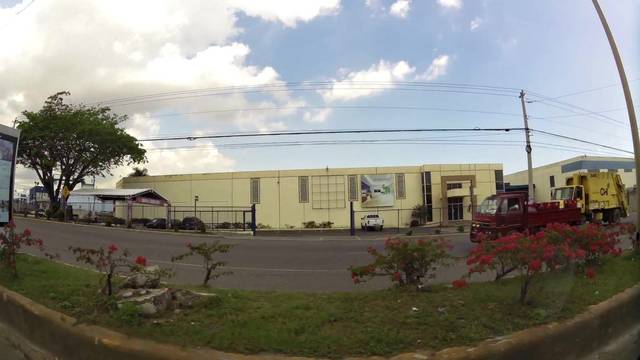
Region: Dominican Republic
Coordinates: 18.497, -69.999